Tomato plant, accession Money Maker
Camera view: bottom (45 deg); turntable rotation: 90 degrees
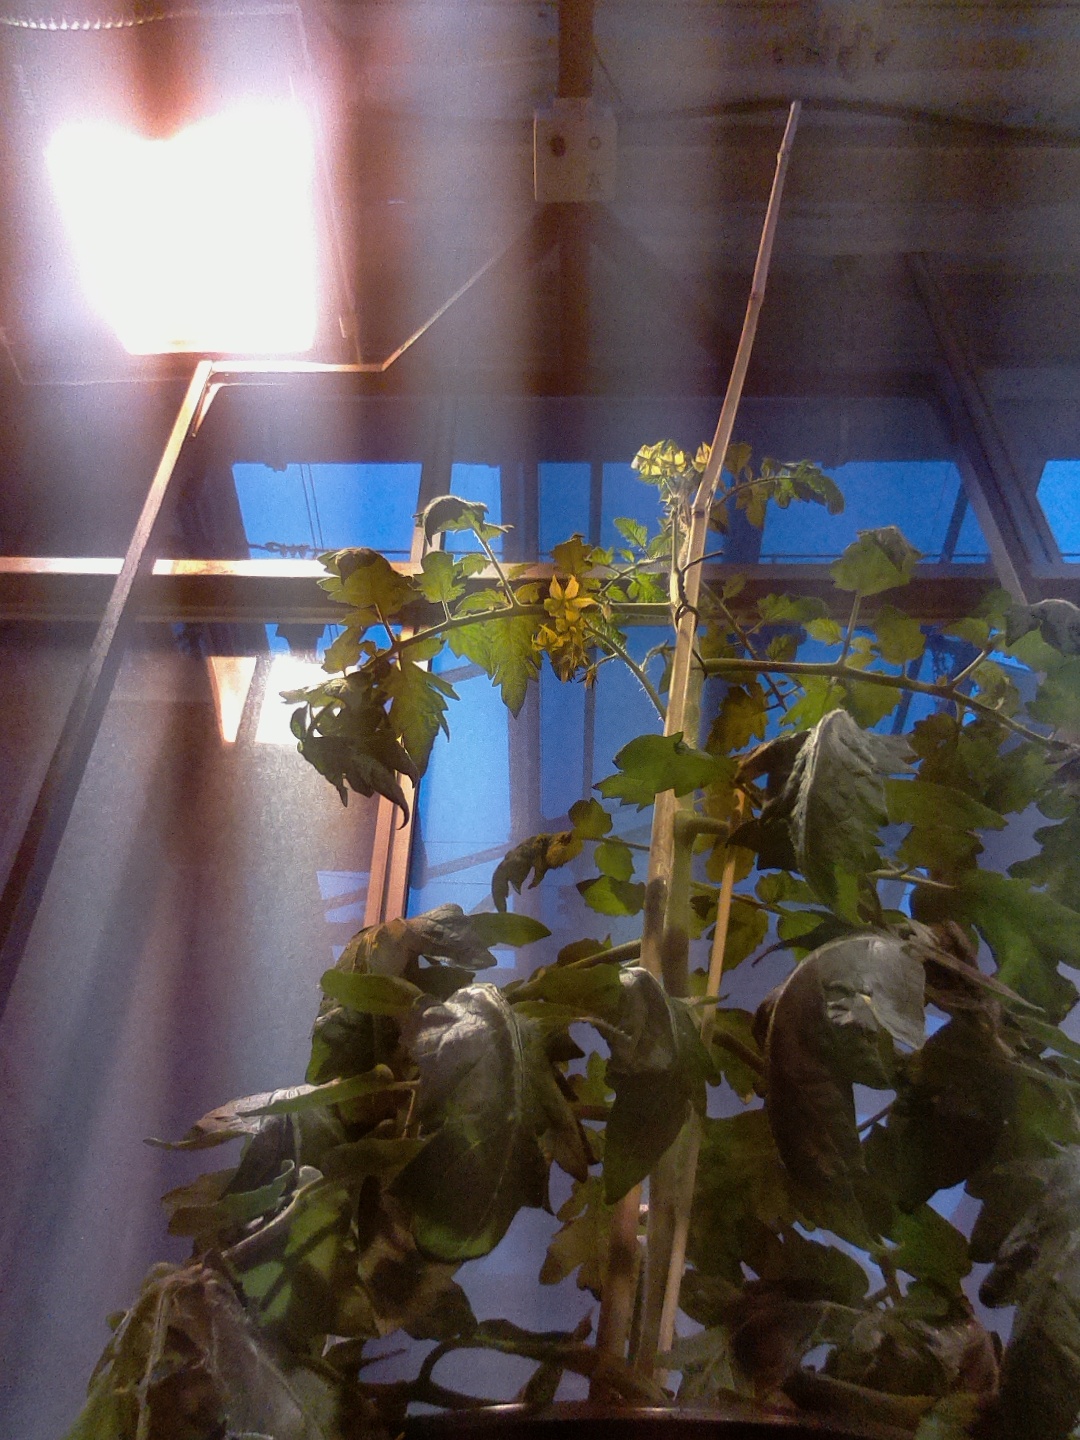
BBCH growth stage 66: Full flowering, 60%-70% of flowers open, more petals falling